Mesoamerican Preclassic period

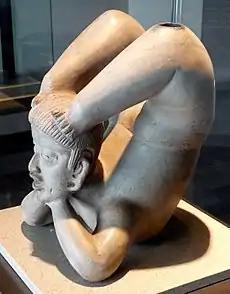
The "Tlatilco Acrobat" is an archaeological piece belonging to the Tlatilco culture. This site is famous for the large amount of pottery found in its tombs. The piece shows a clear Olmec influence.

Throughout the Early Preclassic, there a process of cultural diversification. In the various regions that make up the area, different cultural traditions emerged that were dominant in the specialization of economic activities. However, no group could produce all the resources for their subsistence. For this reason, they formed trade routes, related to those pre-existing in the Upper Cenolithic, which allowed the societies involved in them to have access to resources from distant regions.